Preston Dock

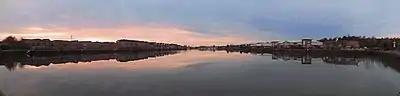
The Albert Edward Basin looking west at dusk

The Albert Edward Basin is long by wide and covers an area of around , and provided over of quayside for loading and unloading vessels. At it opening in 1892 it was the largest: